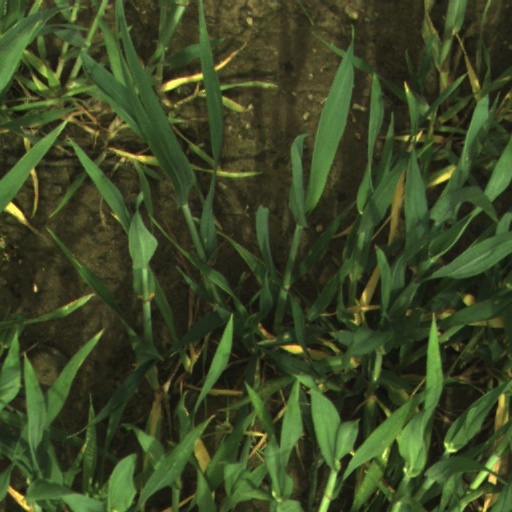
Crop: wheat